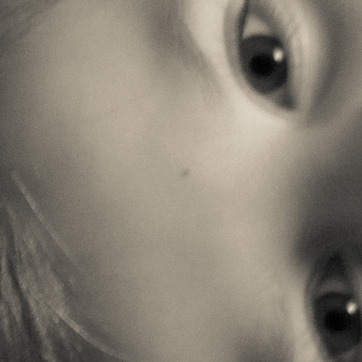
Material: skin